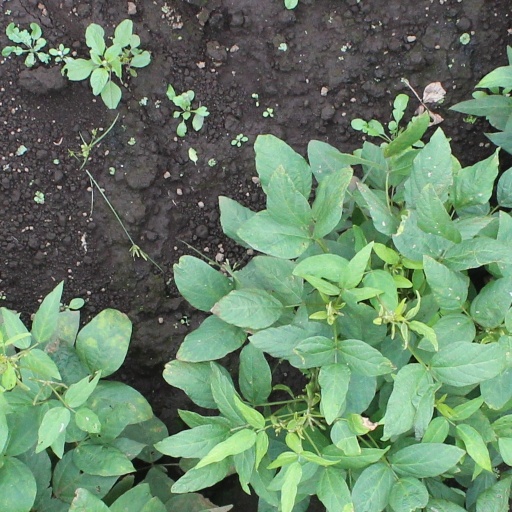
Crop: soybean